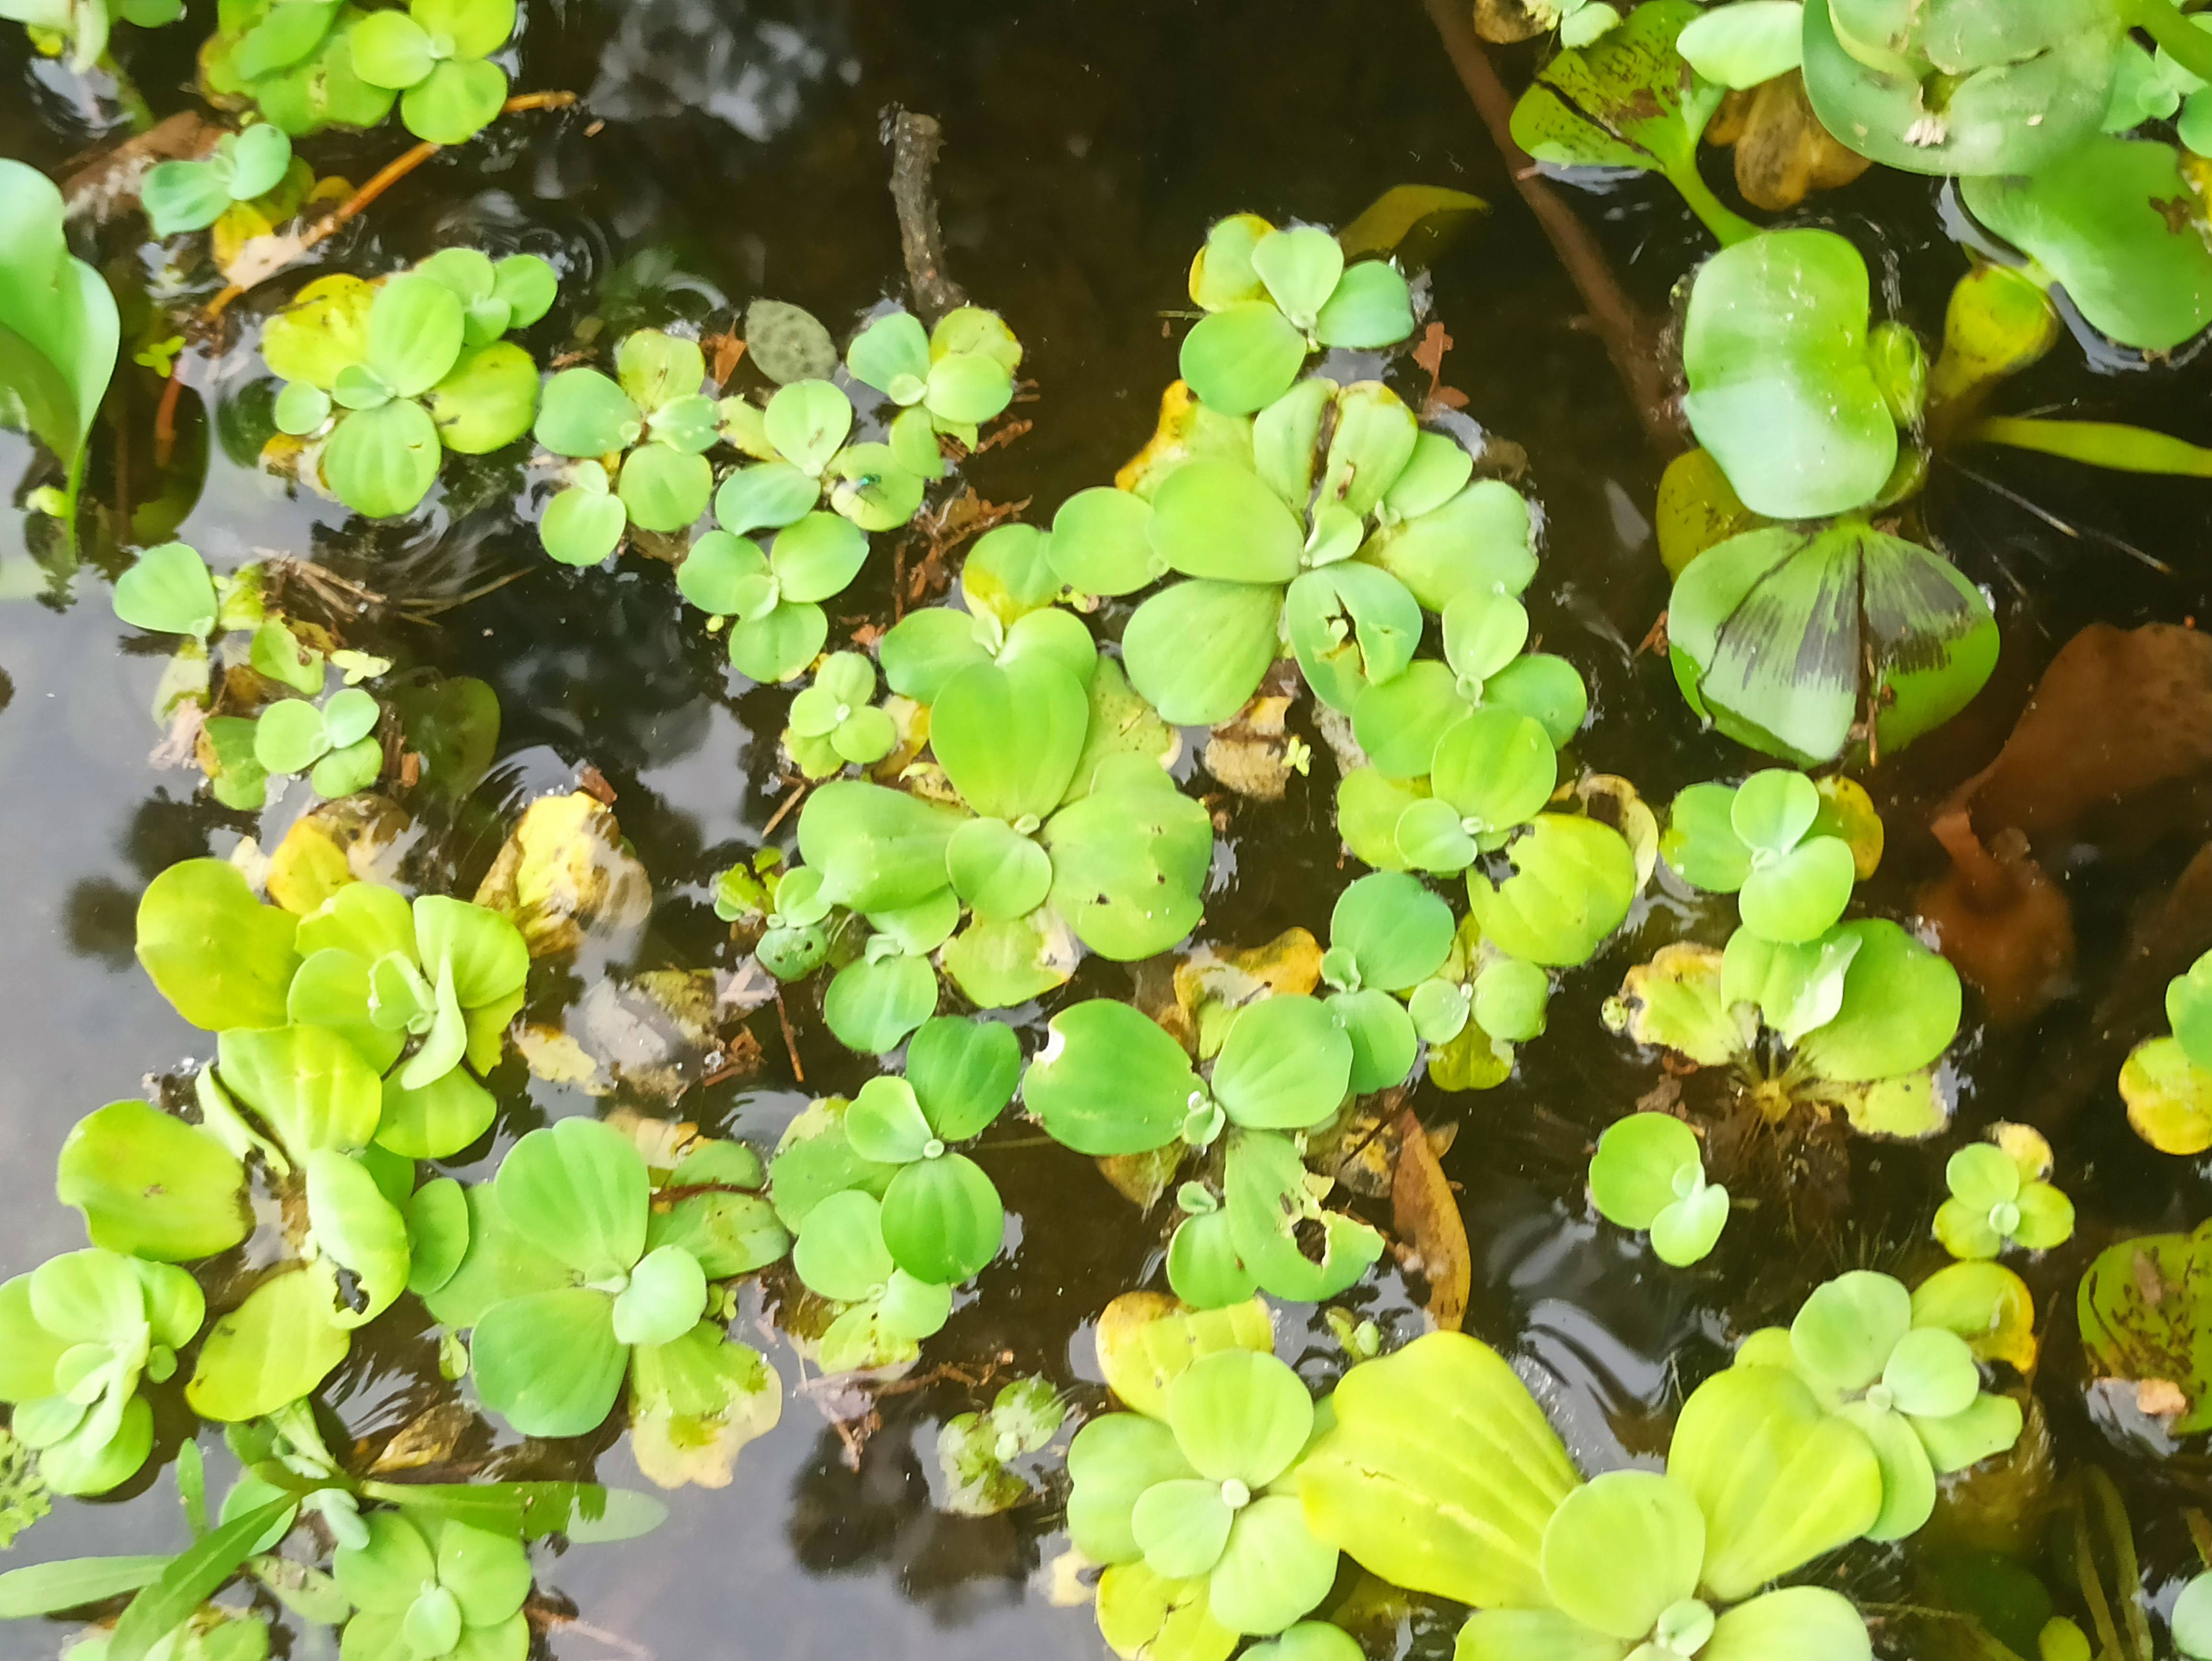
Species: Water Lettuce (Pistia stratiotes)